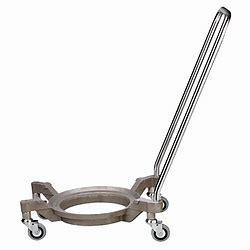
Brand: Karhu
Model: 100